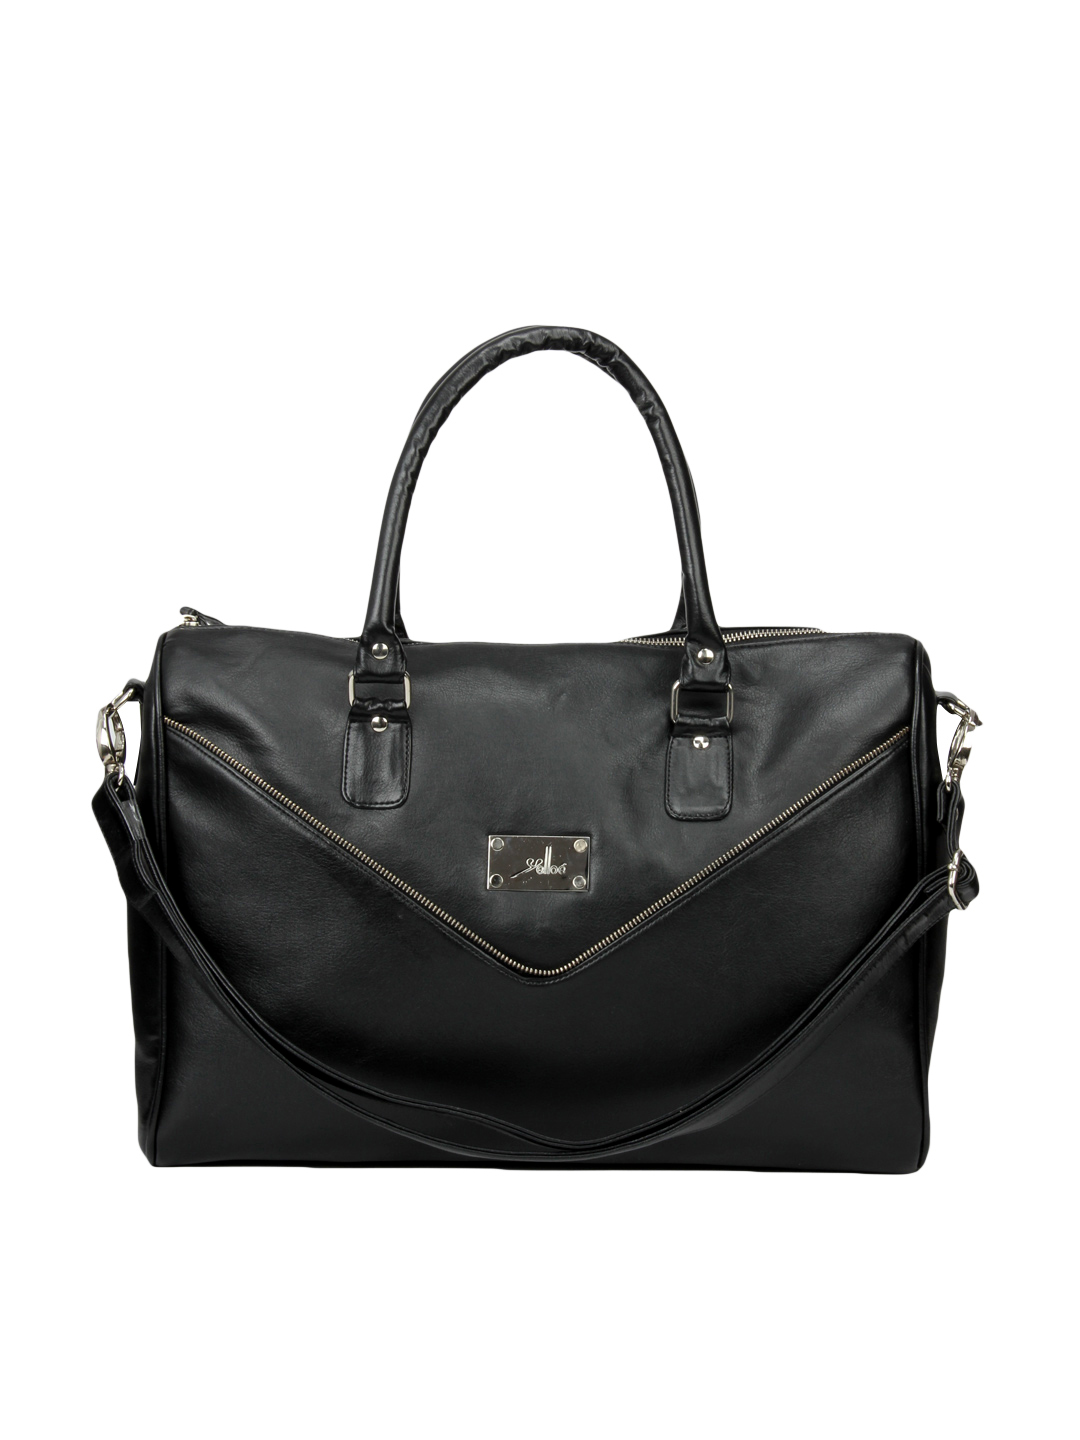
Yelloe Black Envelope Look Handbag
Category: Accessories / Bags / Handbags
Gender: Women
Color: Black
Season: Summer 2012
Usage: Casual